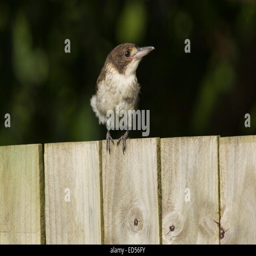
a photograph of biological species on a fence .